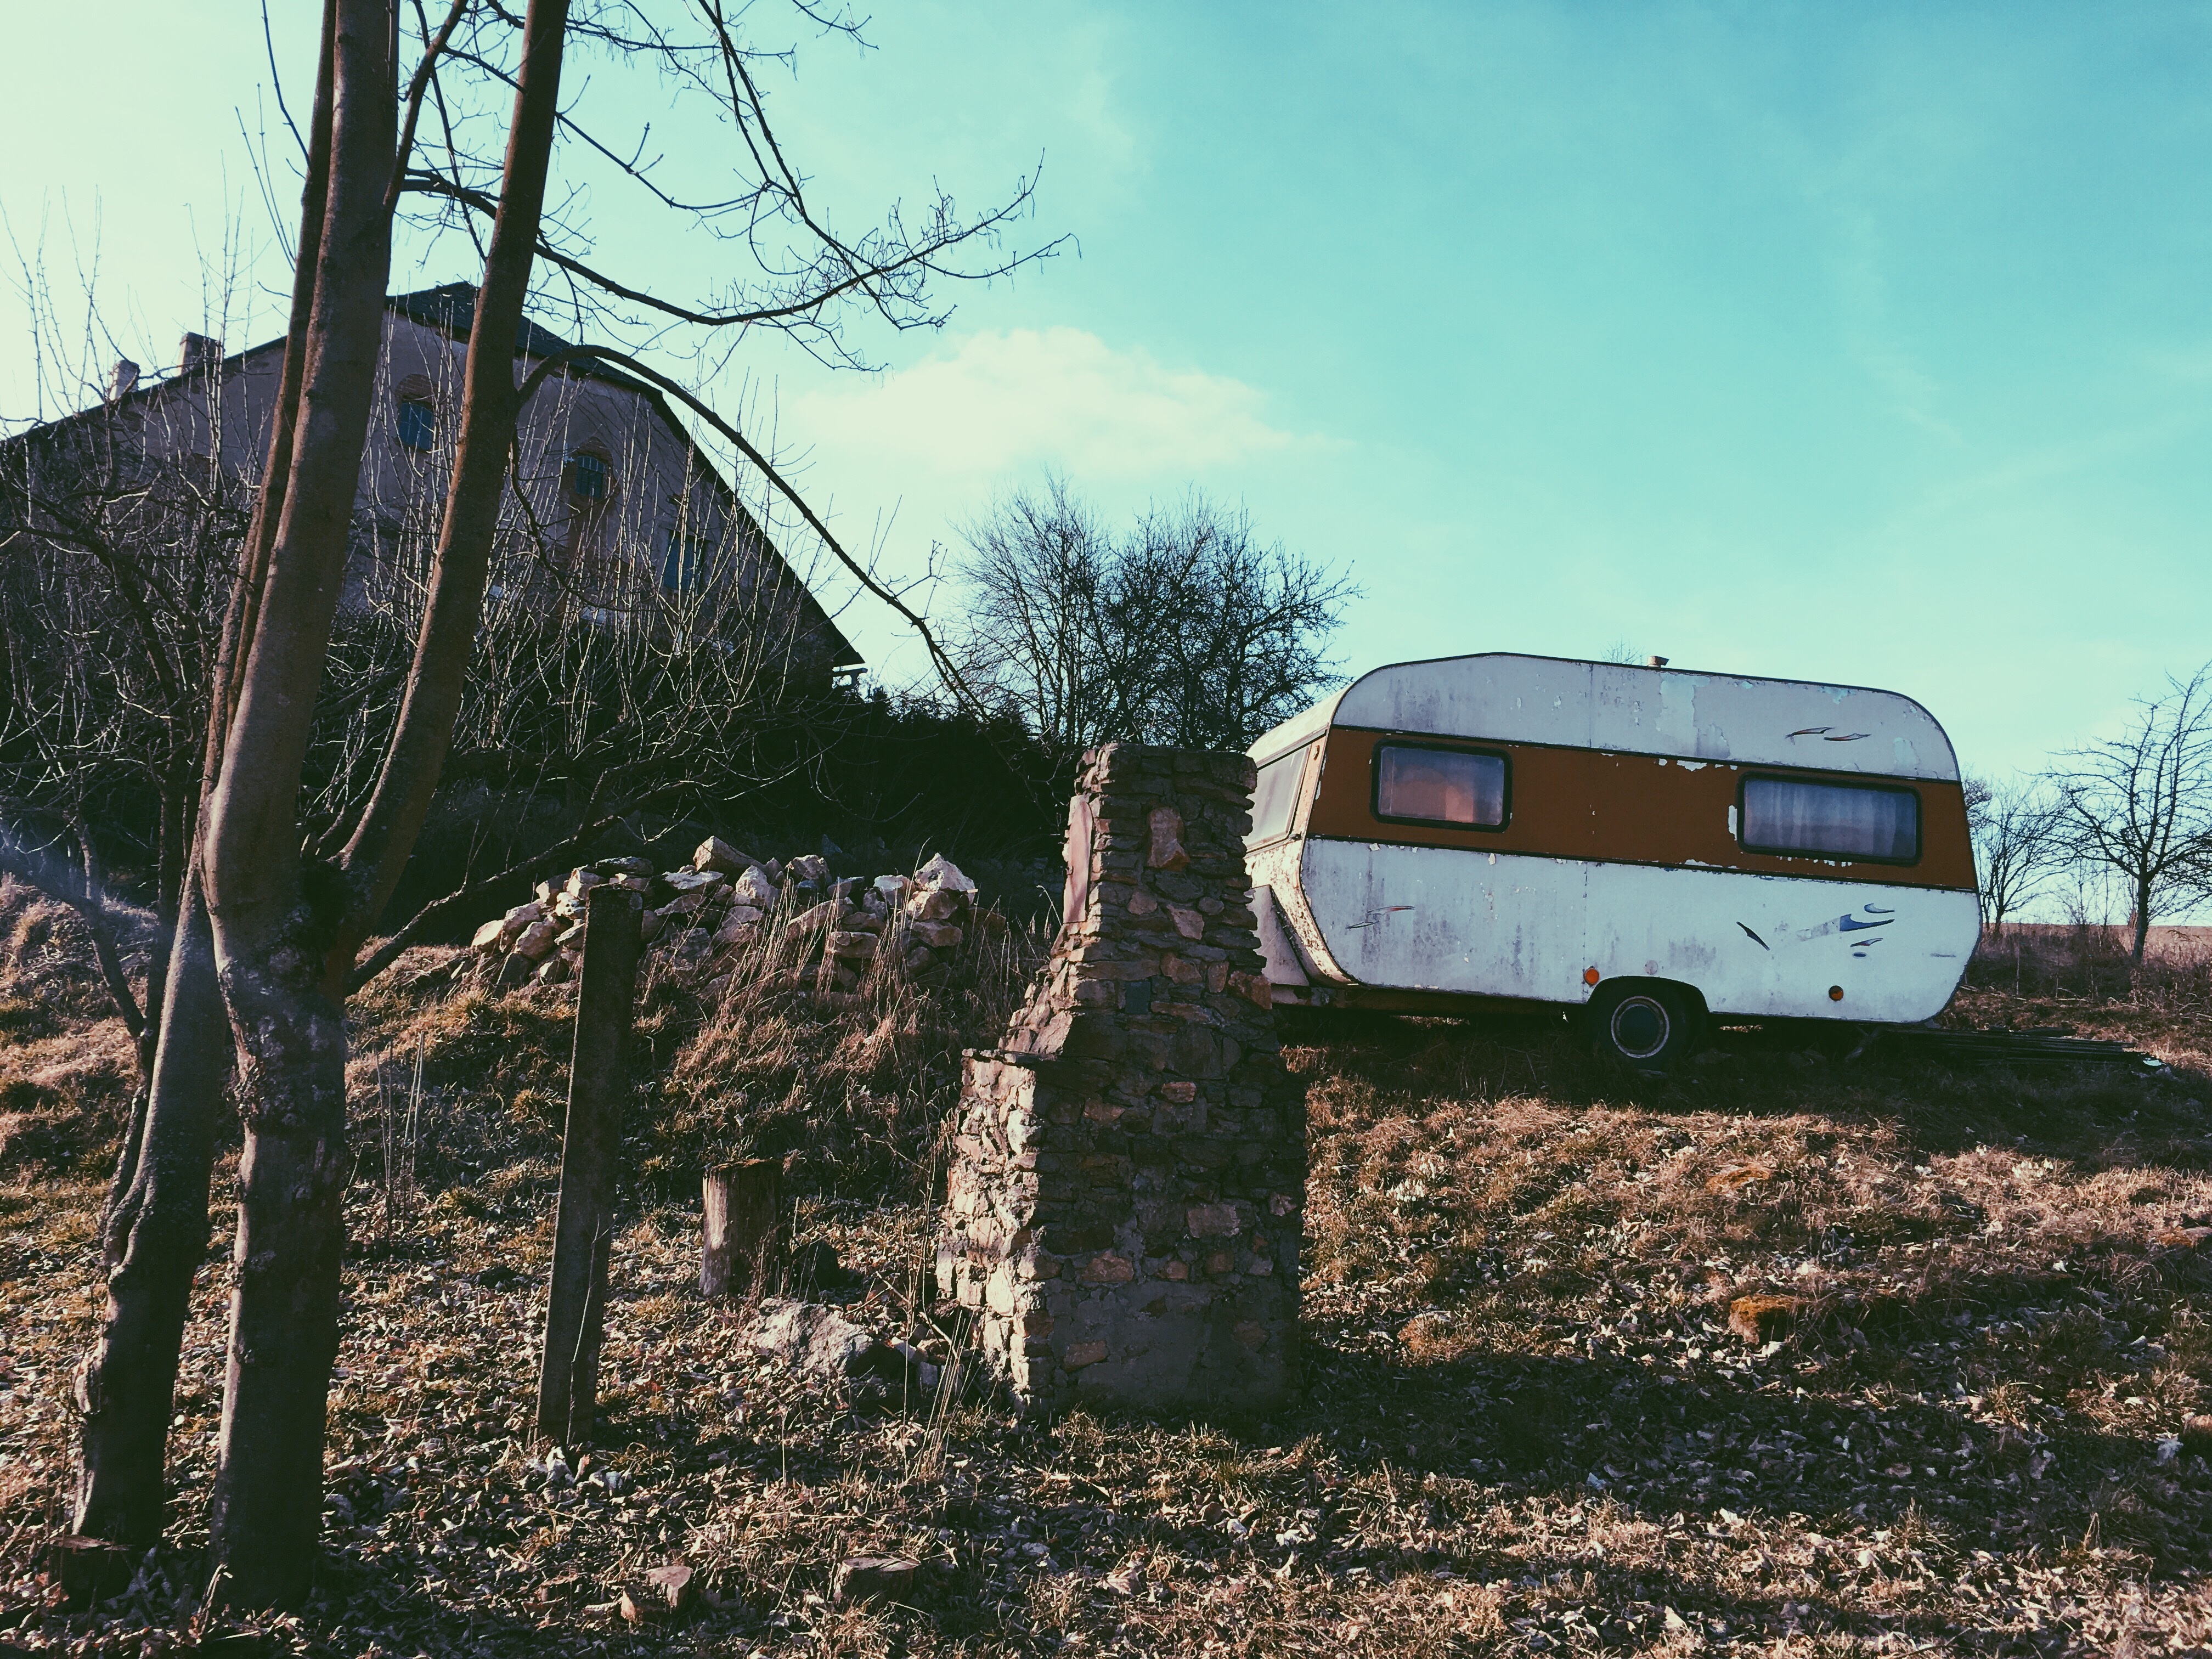
tree, transport, vehicle, rural area